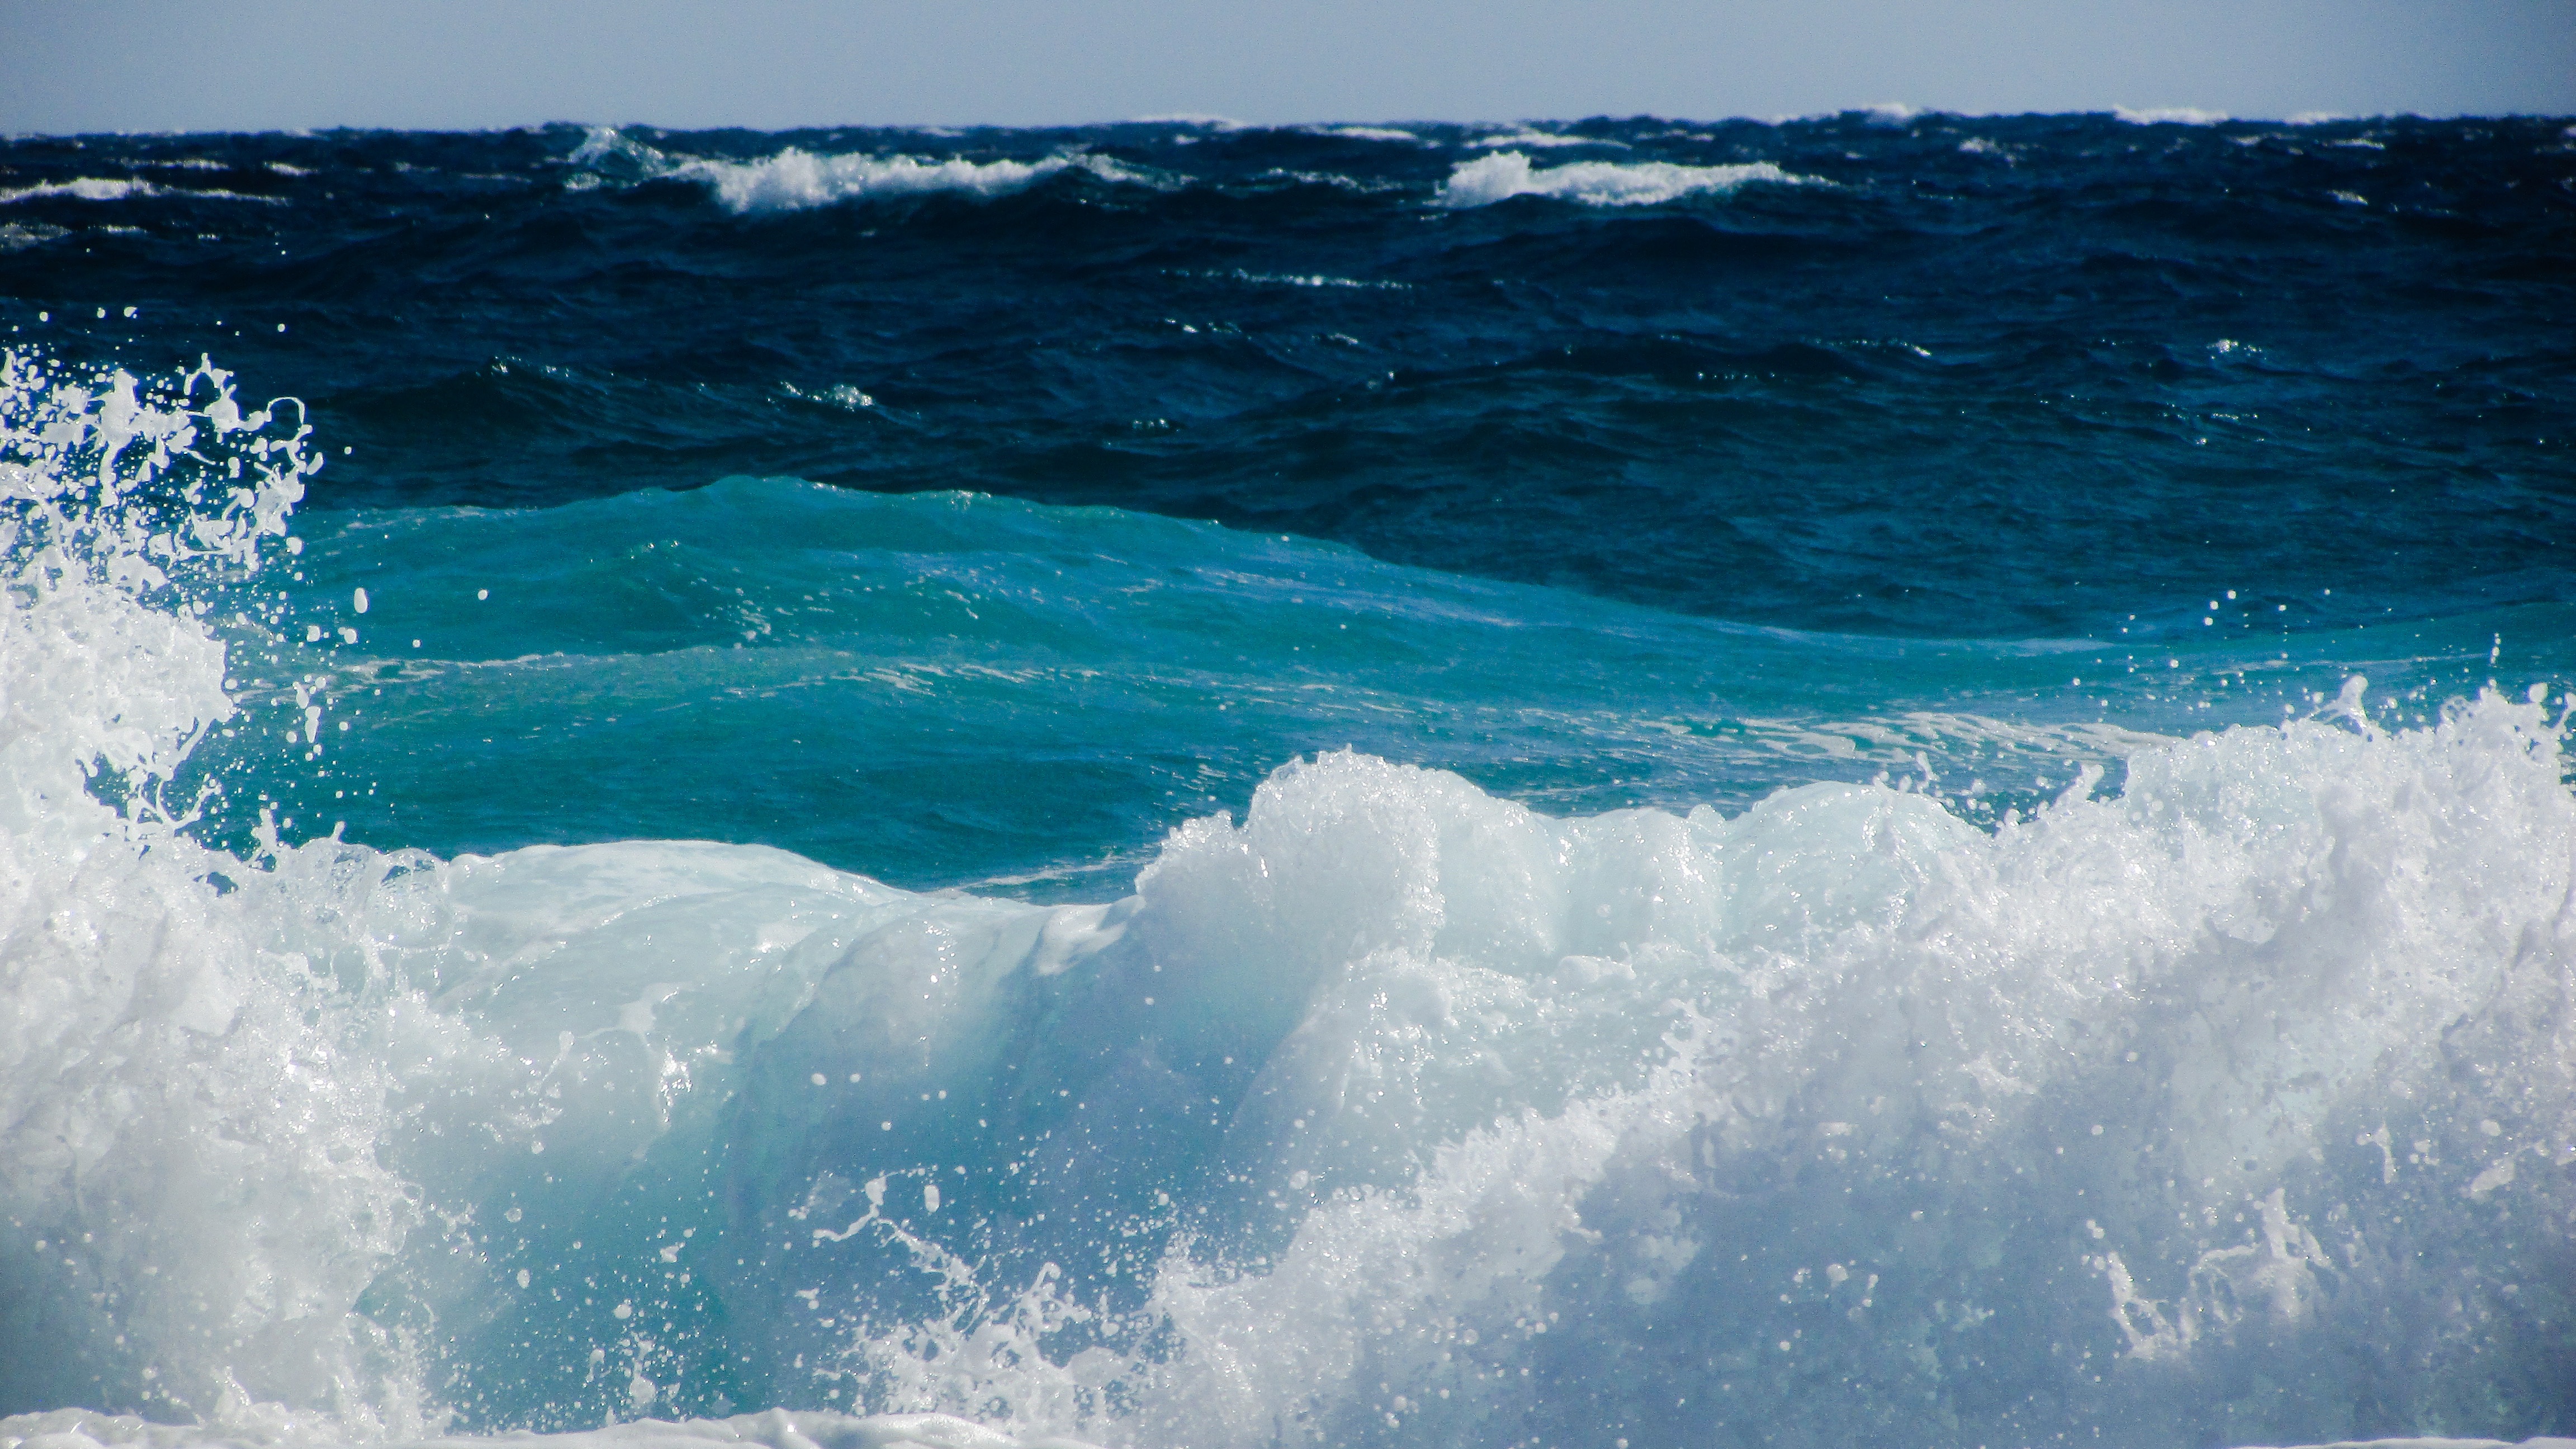
beach, sea, coast, water, nature, ocean, shore, wave, wind, foam, spray, energy, power, smashing, wind wave